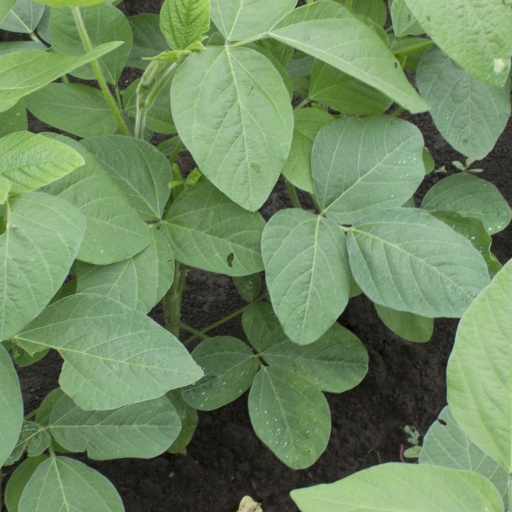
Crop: soybean